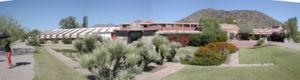
Cet article propose une liste exhaustive des réalisations de Frank Lloyd Wright. Huit d'entre elles sont classées sur la liste du patrimoine mondial de l'UNESCO depuis le 7 juillet 2019 au titre des œuvres architecturales du XXᵉ siècle de Frank Lloyd Wright.